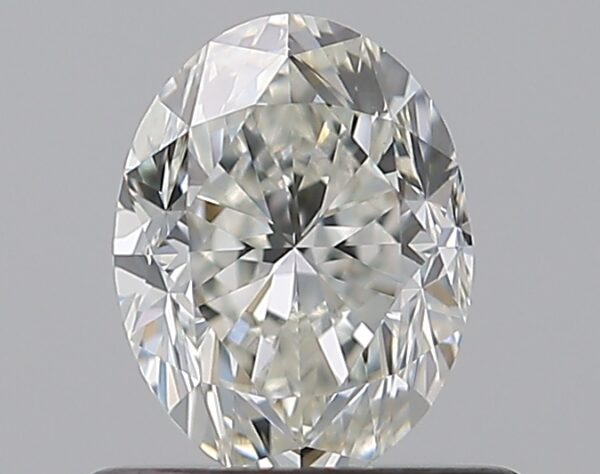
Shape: oval
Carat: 0.7
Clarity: VS2
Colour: I
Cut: FG
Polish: EX
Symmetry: EX
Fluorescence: F
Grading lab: GIA
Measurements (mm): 6.27 x 4.78 x 3.4